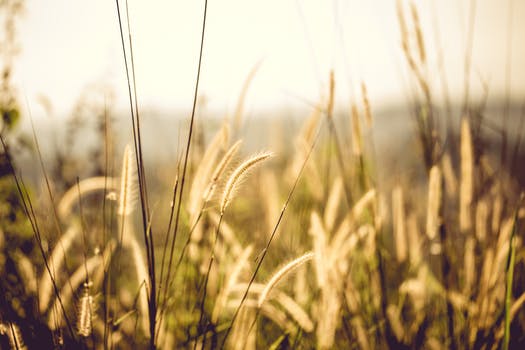
Label: No Watermark